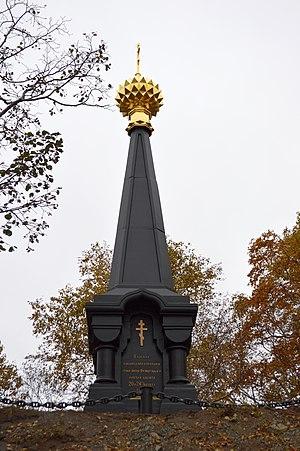
Monument to the defenders of Petropavlovsk (now Petropavlovsk-Kamchatsky), who fell in the defense of the city from the attack of the Anglo-French squadron and landing in 1855. Established in 1881. It is a historical monument, a cultural object of Federal significance